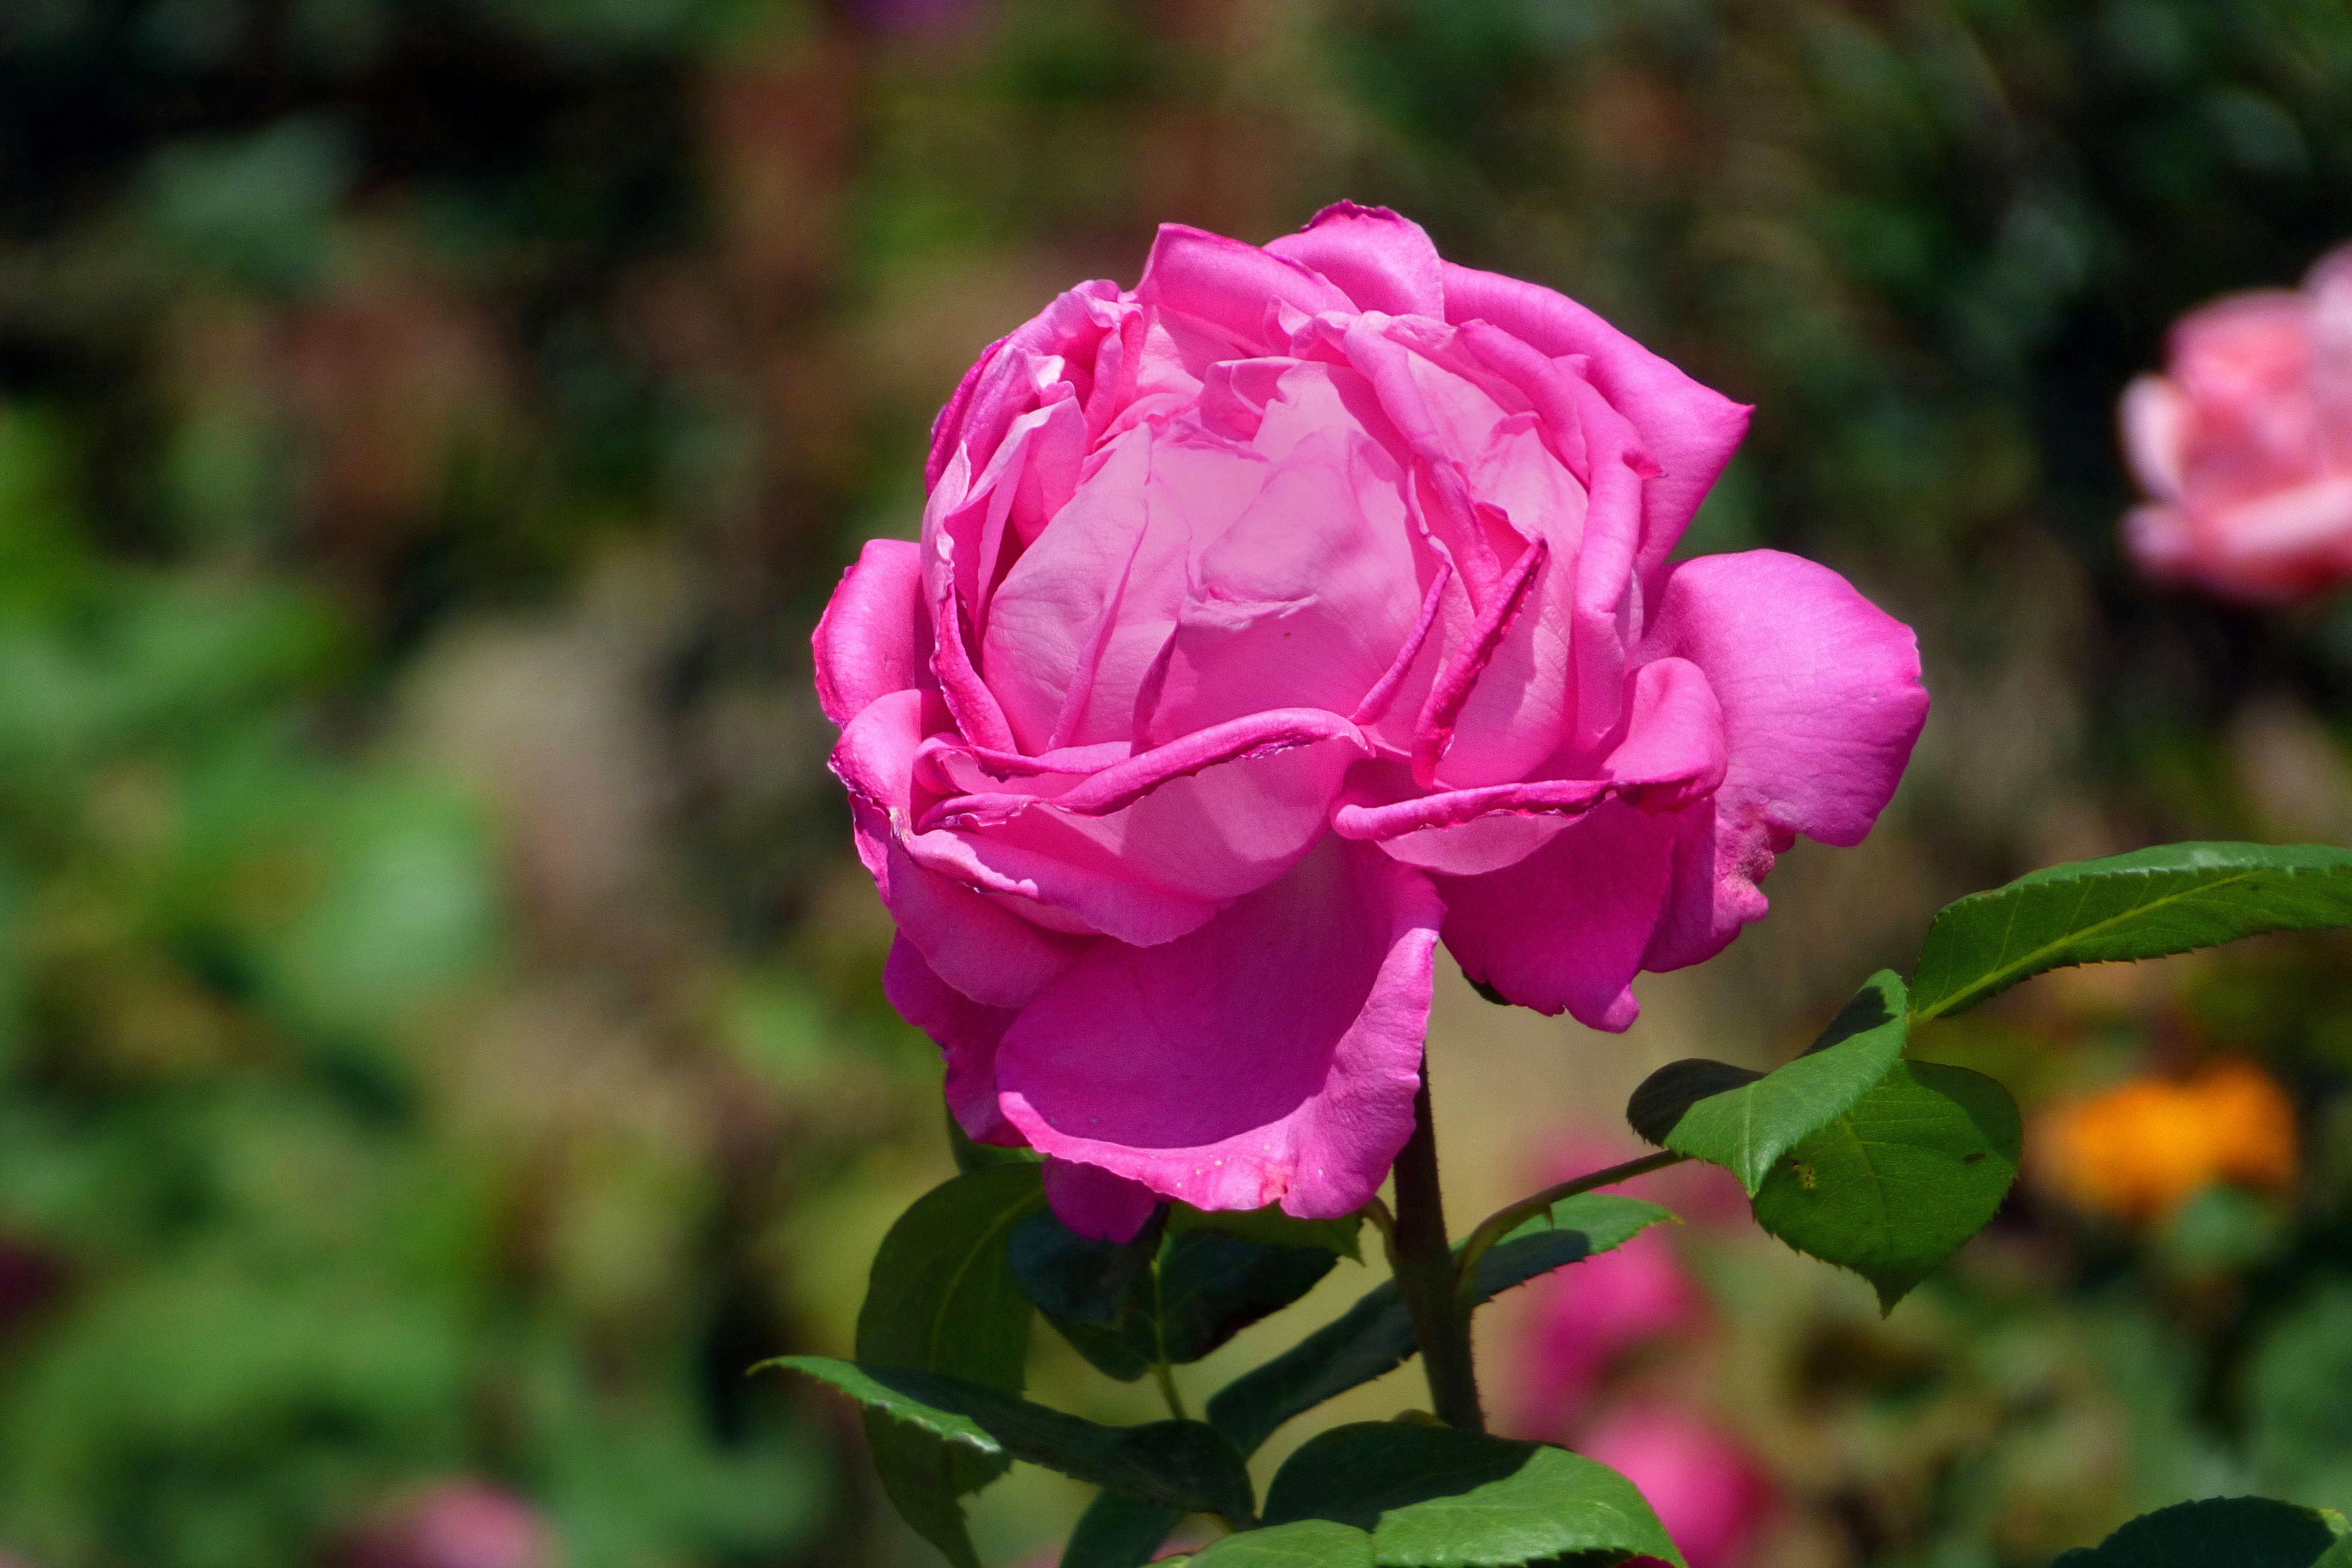
nature, plant, flower, petal, rose, spring, pink, flora, petals, rosa, floribunda, macro photography, flowering plant, garden roses, rose family, land plant, rosa centifolia, rose order